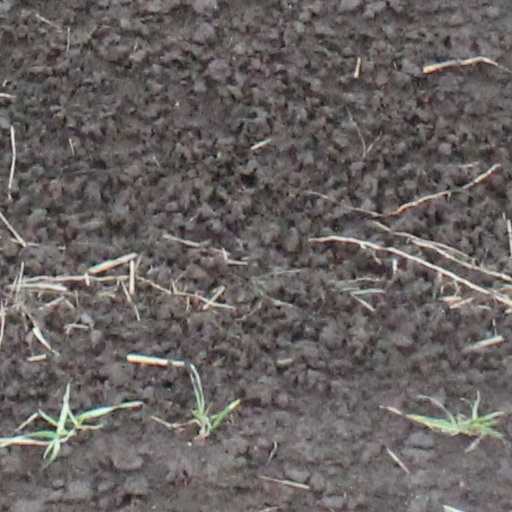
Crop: wheat